Christian Döring (Bible publisher)

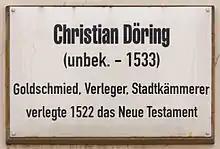
Plaque on 26 Schloßstraße Wittenberg

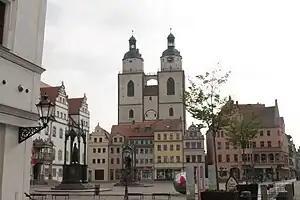
The marketplace in central Wittenberg

He was born in Frankfurt around 1480. In 1508 he successfully applied for citizenship in Berlin. In June 1508 he went to Altenburg, then decided to settle in Wittenberg (which was a centre of new thought at that time). He lived at 26 Schlossstrasse, close to the market. Here he befriended Lucas Cranach the Elder, who was a neighbour, as was Christoph Balzer. He set up shop as a goldsmith on the town marketplace. He was made city treasurer soon after arrival. Other friends included Thomas Muntzer, Philip Melanchthon and Johann Bugenhagen, all of whom became leading figures in the Reformation.